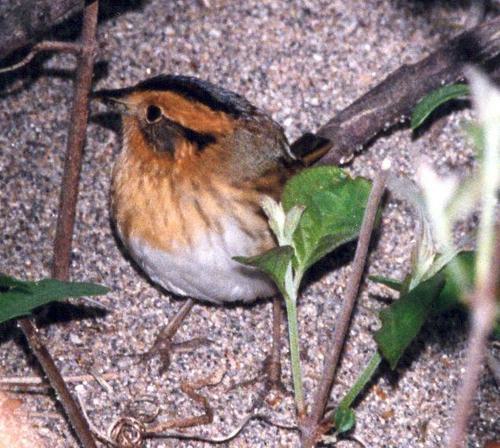
A photo of a nelson sharp tailed sparrow